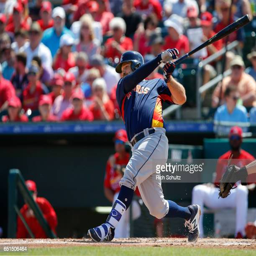
person in action during a game against sports team